Taos Pueblo

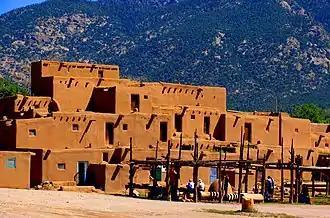
Pueblo de Taos — north side structure, circa 2005.

At the time of the Spaniards' initial contact, Hernando de Alvarado described the pueblo as having adobe houses built very close together and stacked five or six stories high. The homes became narrower as they rose, with the roofs of each level providing the floors and terraces for those above.